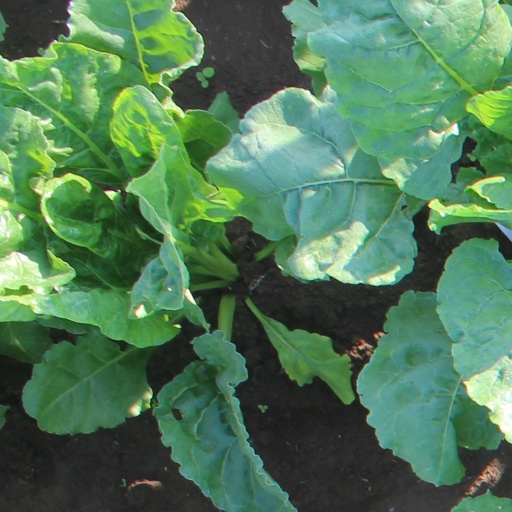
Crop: sugar beet